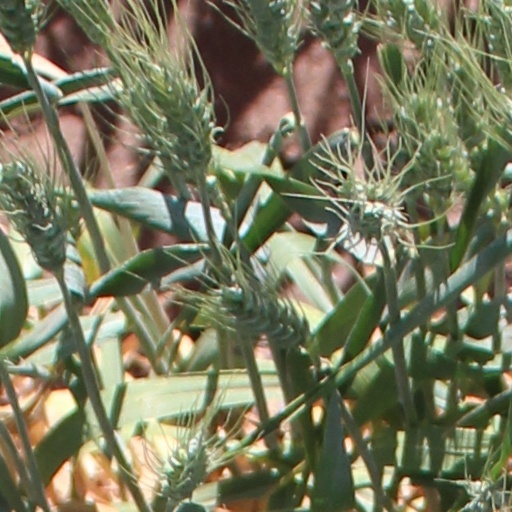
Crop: wheat